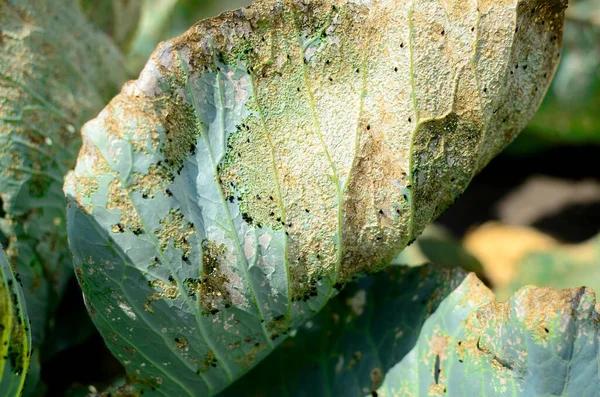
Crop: unknown
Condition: cabbage_alternaria_spot